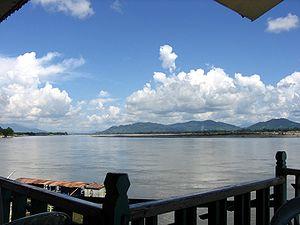
Myitkyina est la capitale de l'État de Kachin, dans le nord de la Birmanie.